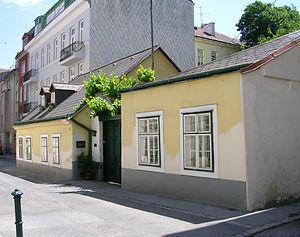
Liste des rues de Döbling, XIXᵉ arrondissement de Vienne.